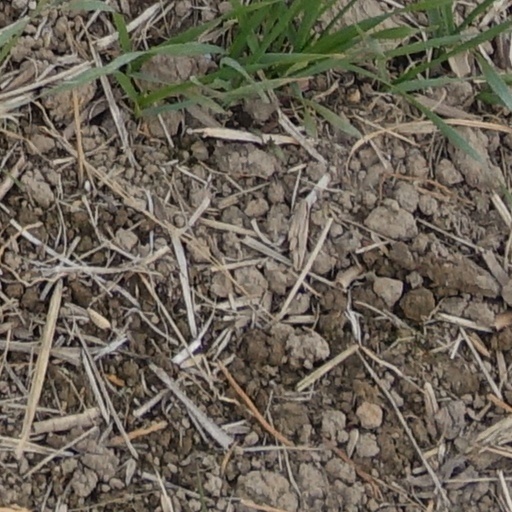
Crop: wheat